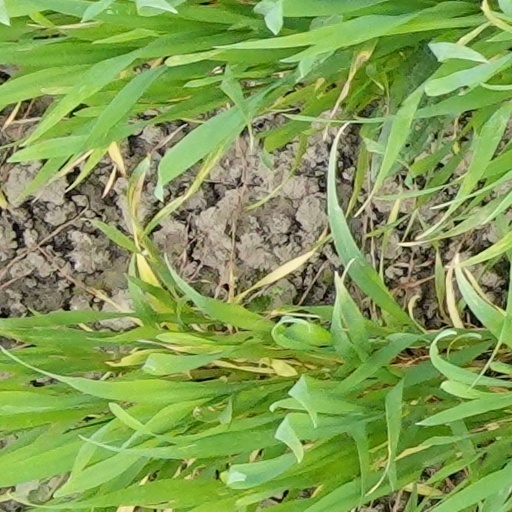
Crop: wheat